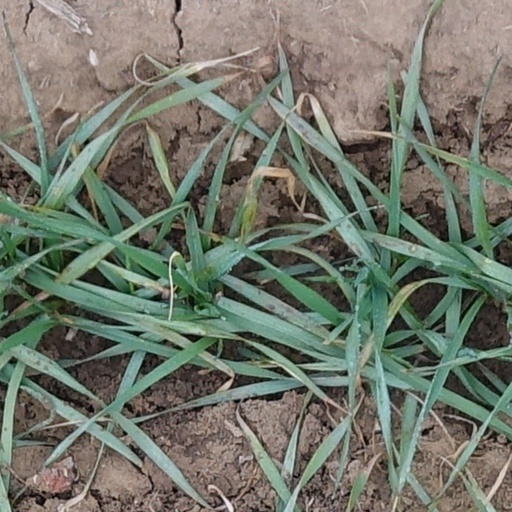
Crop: wheat